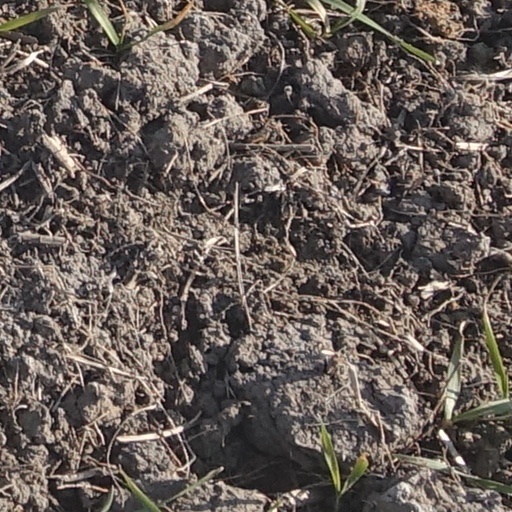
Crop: wheat